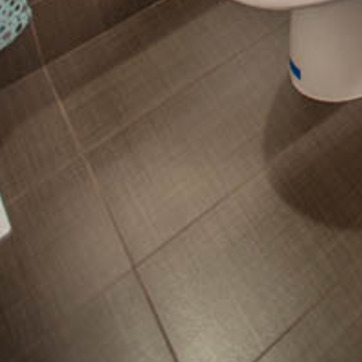
Material: tile